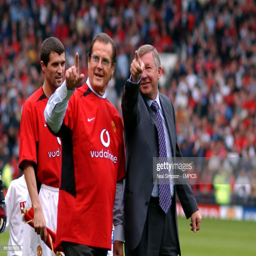
actor and football players in the background